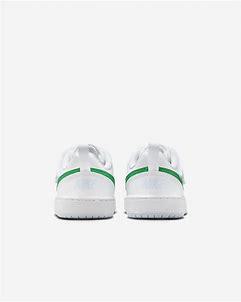
Brand: Nike
Model: Court Borough Recraft